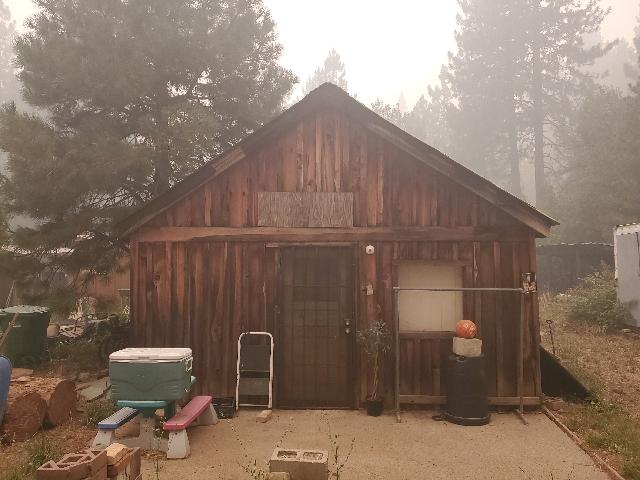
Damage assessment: no_damage